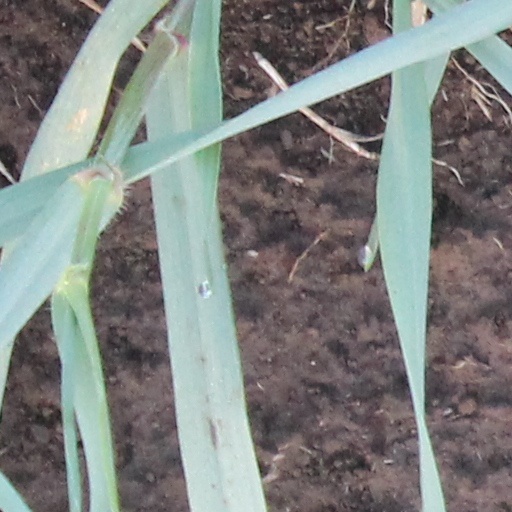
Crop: wheat